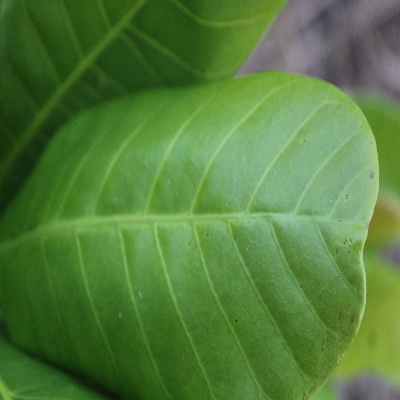
Crop: Cashew
Condition: healthy